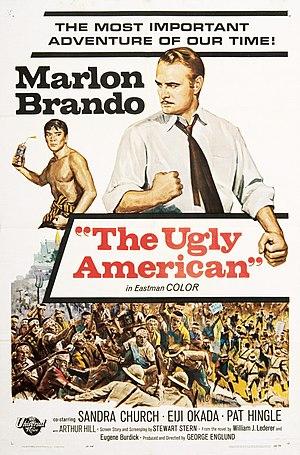
Le Vilain Américain est un film américain réalisé par George Englund, sorti en 1963.